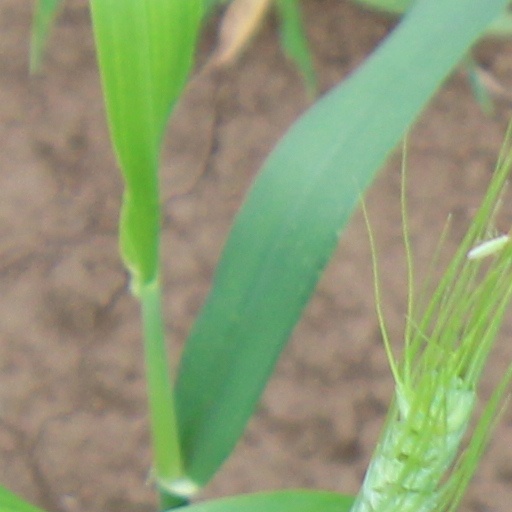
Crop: wheat